Andy Warhol Museum of Modern Art

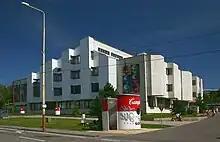
View of museum in 2008 with large Campbell's Soup Cans.

The Andy Warhol Museum of Modern Art is a biographical museum in Medzilaborce, Slovakia, dedicated to the work and family origin of the American artist Andy Warhol.